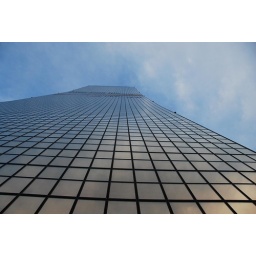
this is the tallest building in seoul. it has glass elevators to the top floor observatory.